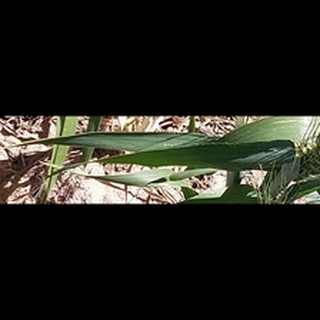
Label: healthy_wheat